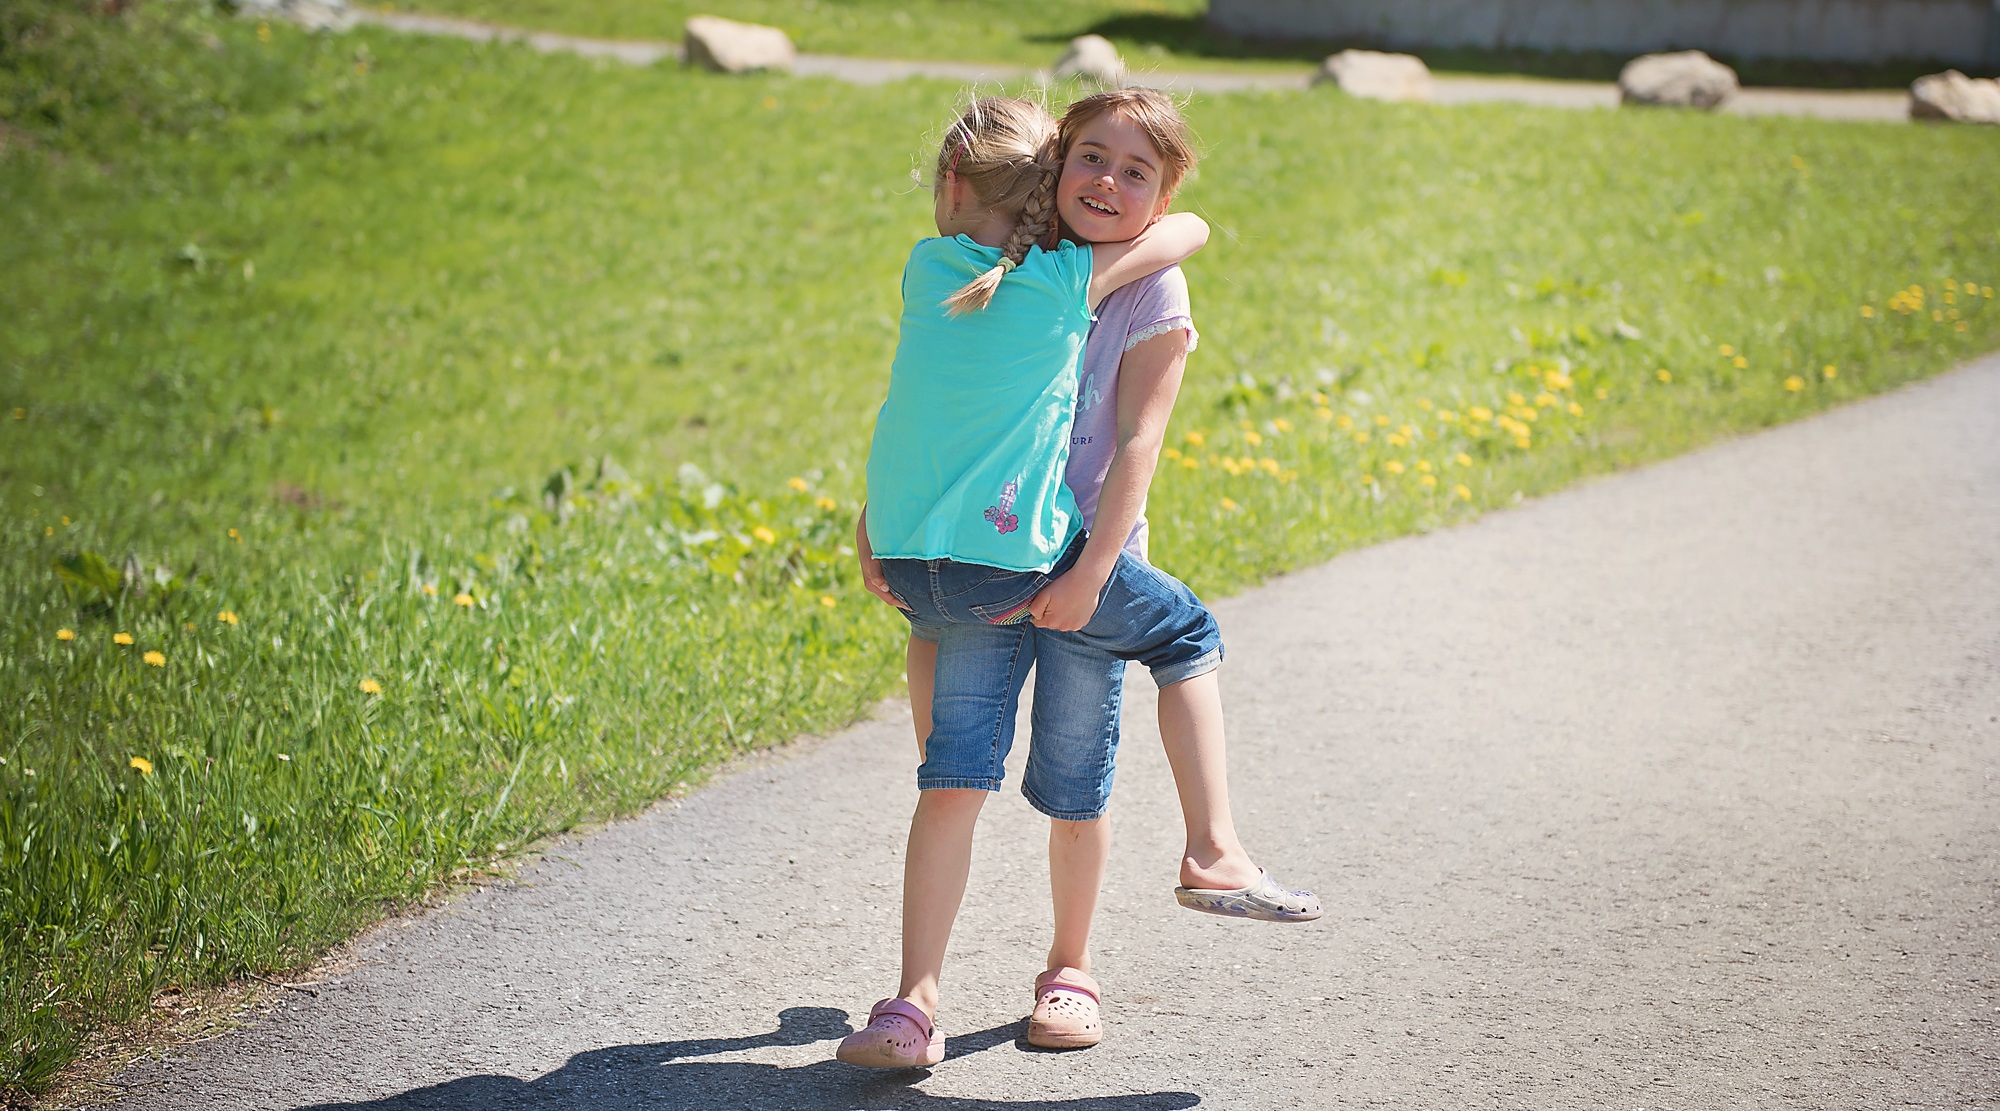
nature, person, people, girl, bear, spring, child, blue, jogging, children, toddler, out, brothers and sisters, human positions